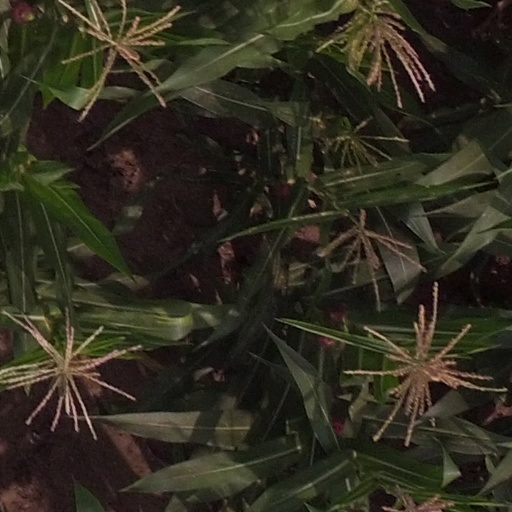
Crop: maize; corn